William Wolryche-Whitmore

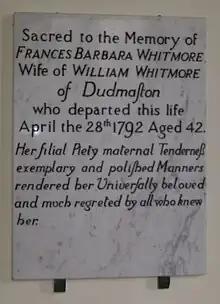
Memorial to Frances Witmore, née Lister, Wolryche-Whitmore's mother.

William Wolryche-Whitmore (16 September 1787 – 11 August 1858), also known as W. W. Whitmore, was a Shropshire landowner and British Whig politician. He held a seat in the House of Commons from 1820 to 1835, representing first Bridgnorth and later Wolverhampton.